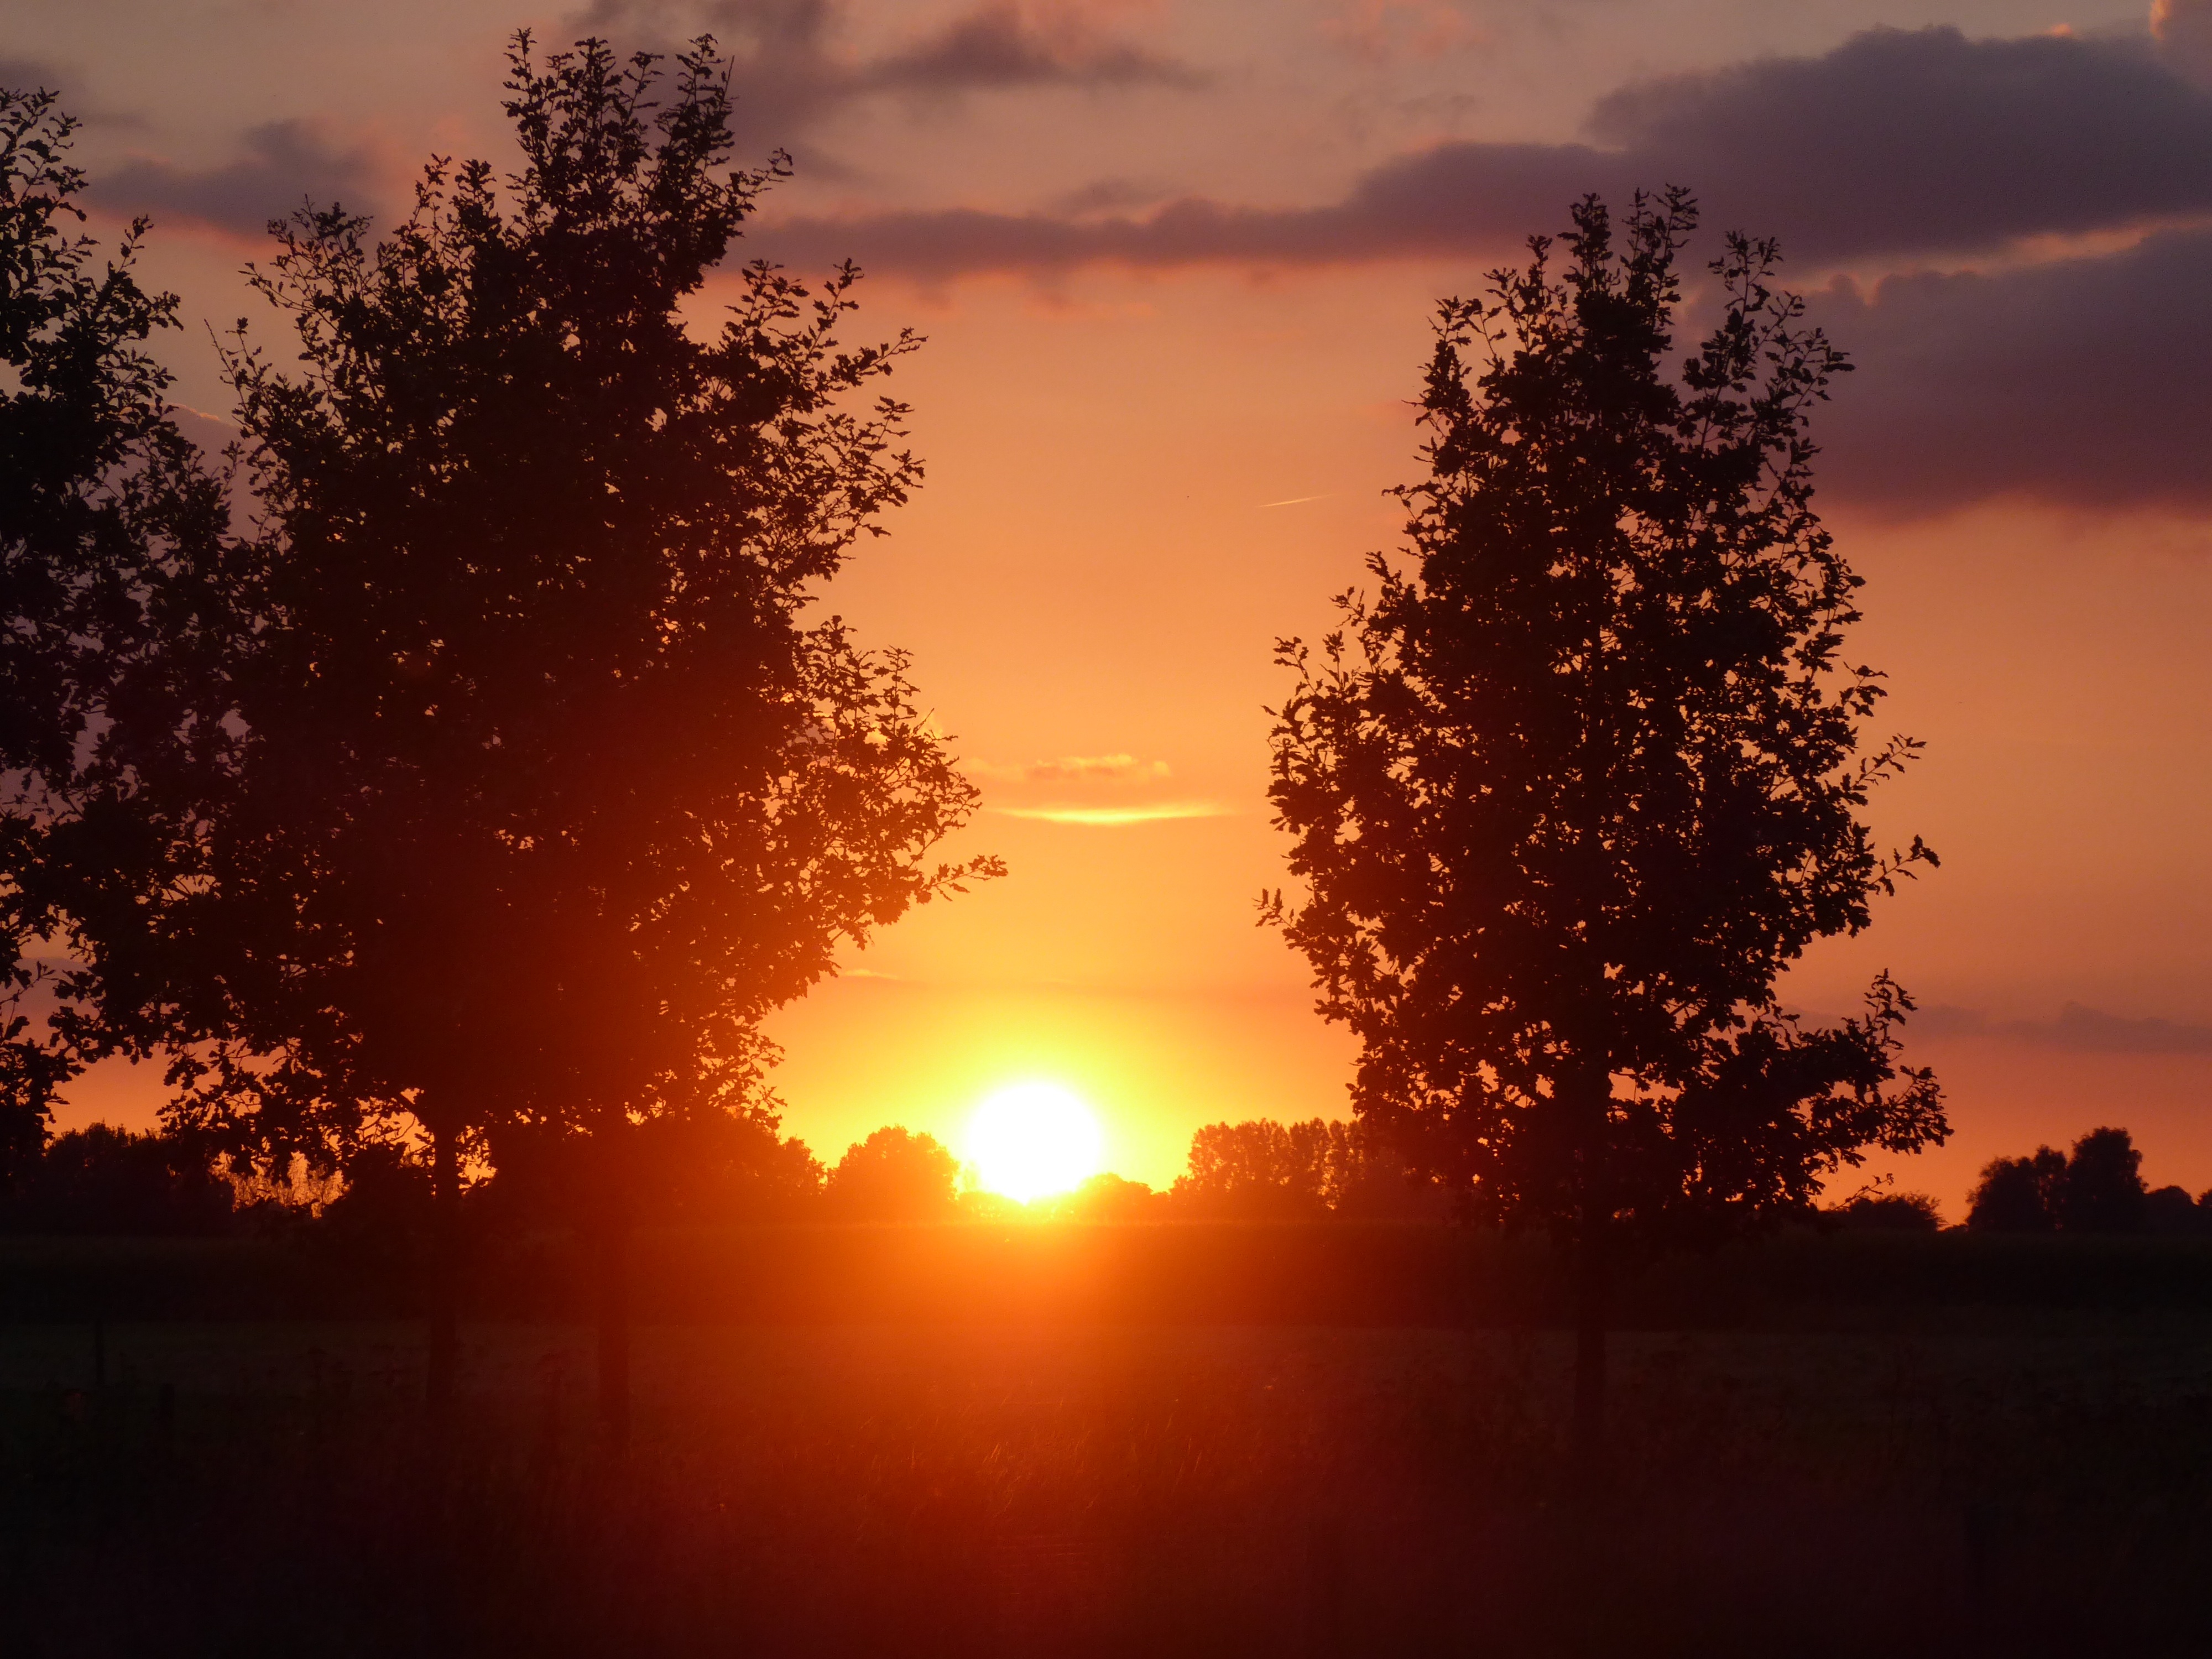
landscape, tree, nature, cloud, sun, sunrise, sunset, mist, sunlight, air, morning, dawn, atmosphere, summer, dusk, evening, above, clouds, gelderland, afterglow, atmospheric phenomenon, red sky at morning